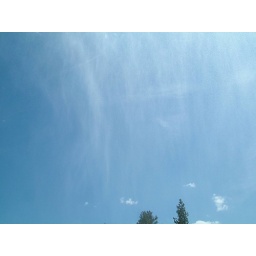
Old Faithful falls down as rain in the clear blue sky